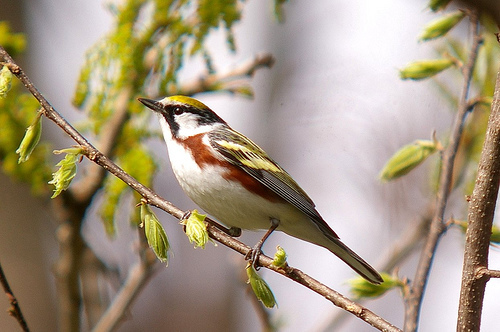
this is a yellow and white bird with a black bill it also has brown in the side
this little bird has a white underbelly, with a reddish brown down the sides of his body, yellow on the top of its head, yellow and black on its wings, and a small black beak.
this bird is brown, white, and yellow in color with a skinny black beak and black eye rings.
the bird has a white breast, belly, and abdomen, with yellow primaries and black secondaries.
this small bird has a white belly and breast with unique red, brown and yellow markings along the top of the head and wings.
this bird has wings that are black and yellow and has a white chest
this bird has wings that are black and yellow and has a white belly
this small bird has a sharp and pointed black bill, with yellow wingbars on its black wings.
this white bird has bright brown sides, yellow crown and yellow and gray wings.
a small multicolored bird, with a green flank, white belly, and a sharp bill.
Species: Chestnut Sided Warbler